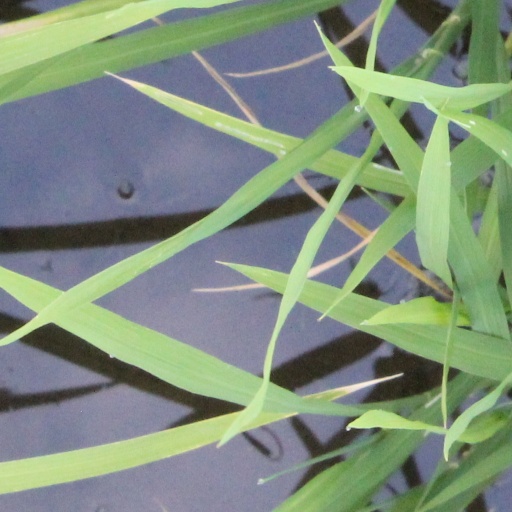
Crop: rice